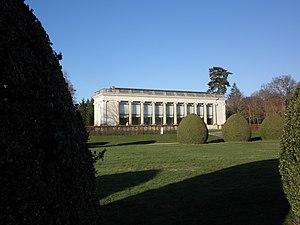
l'orangerie du château de pignerolles à Saint Barthélémy d'Anjou (49)
Cet article recense les monuments historiques du nord de Maine-et-Loire, en France.